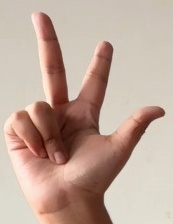
ASL sign: 3